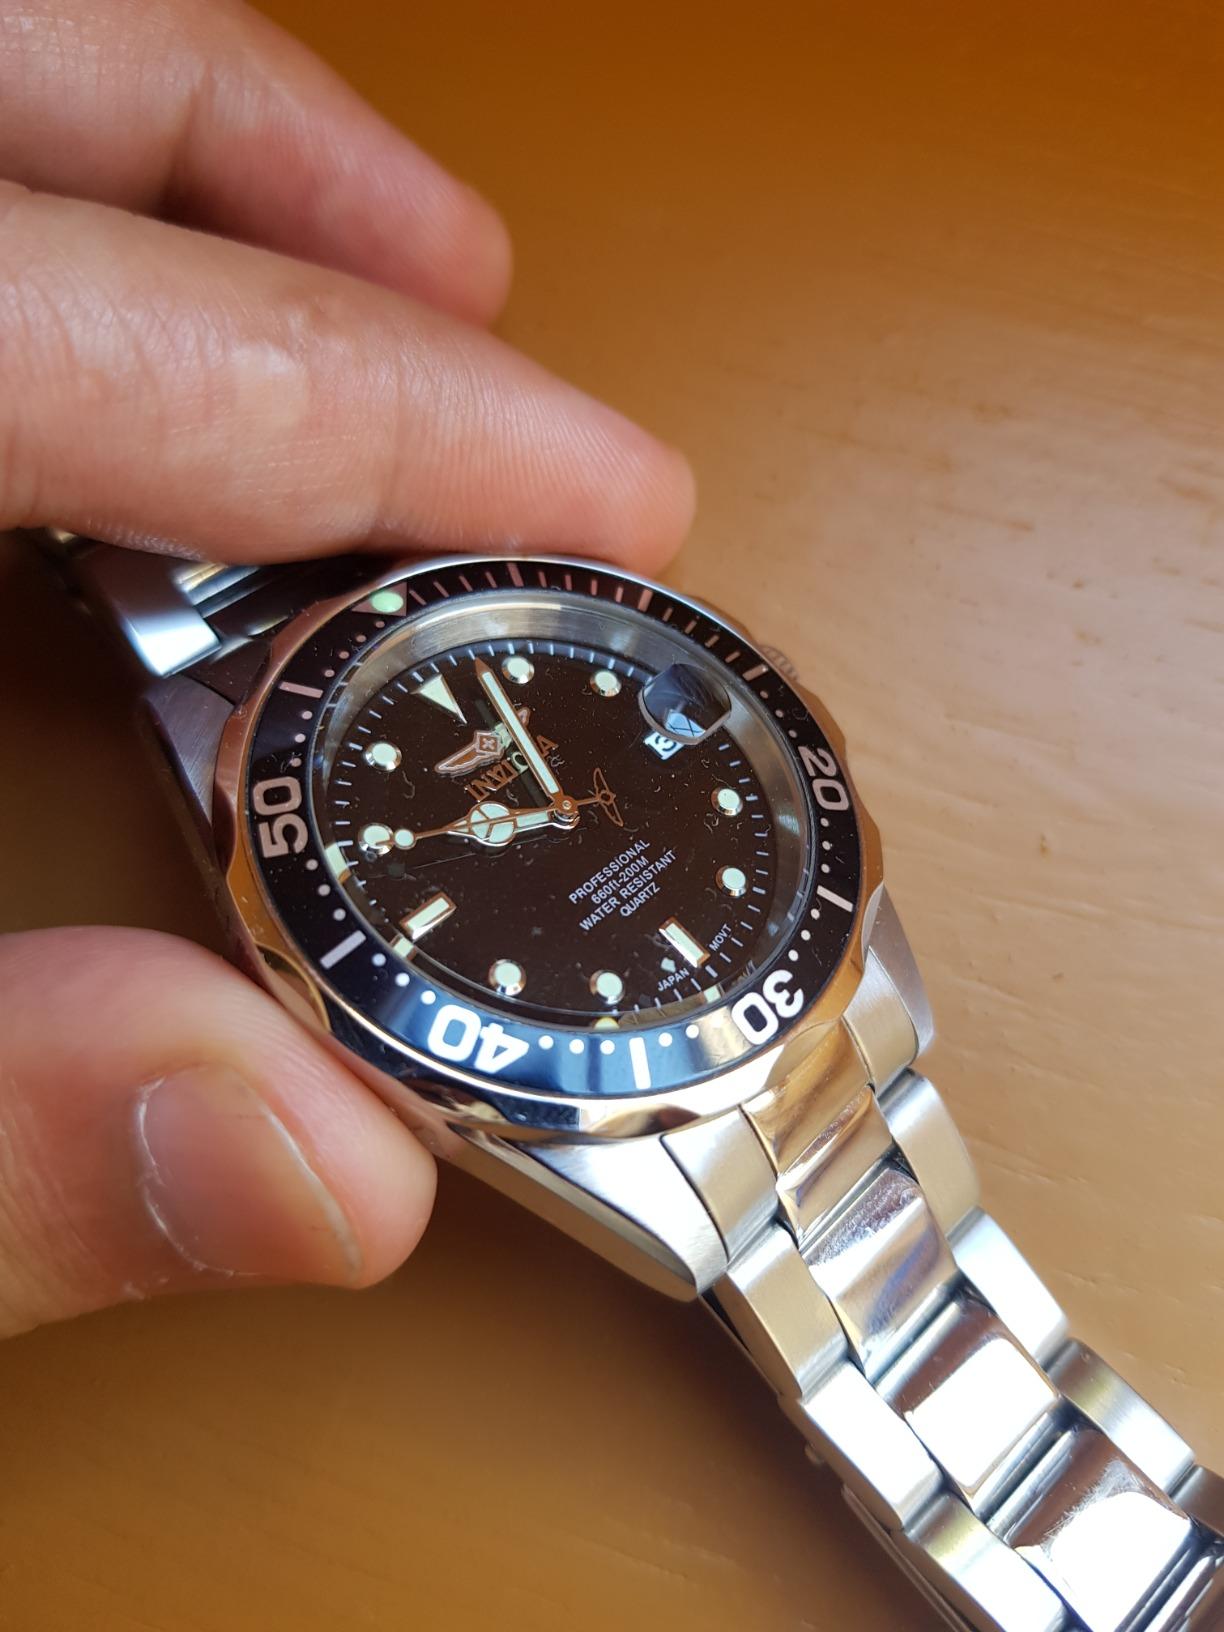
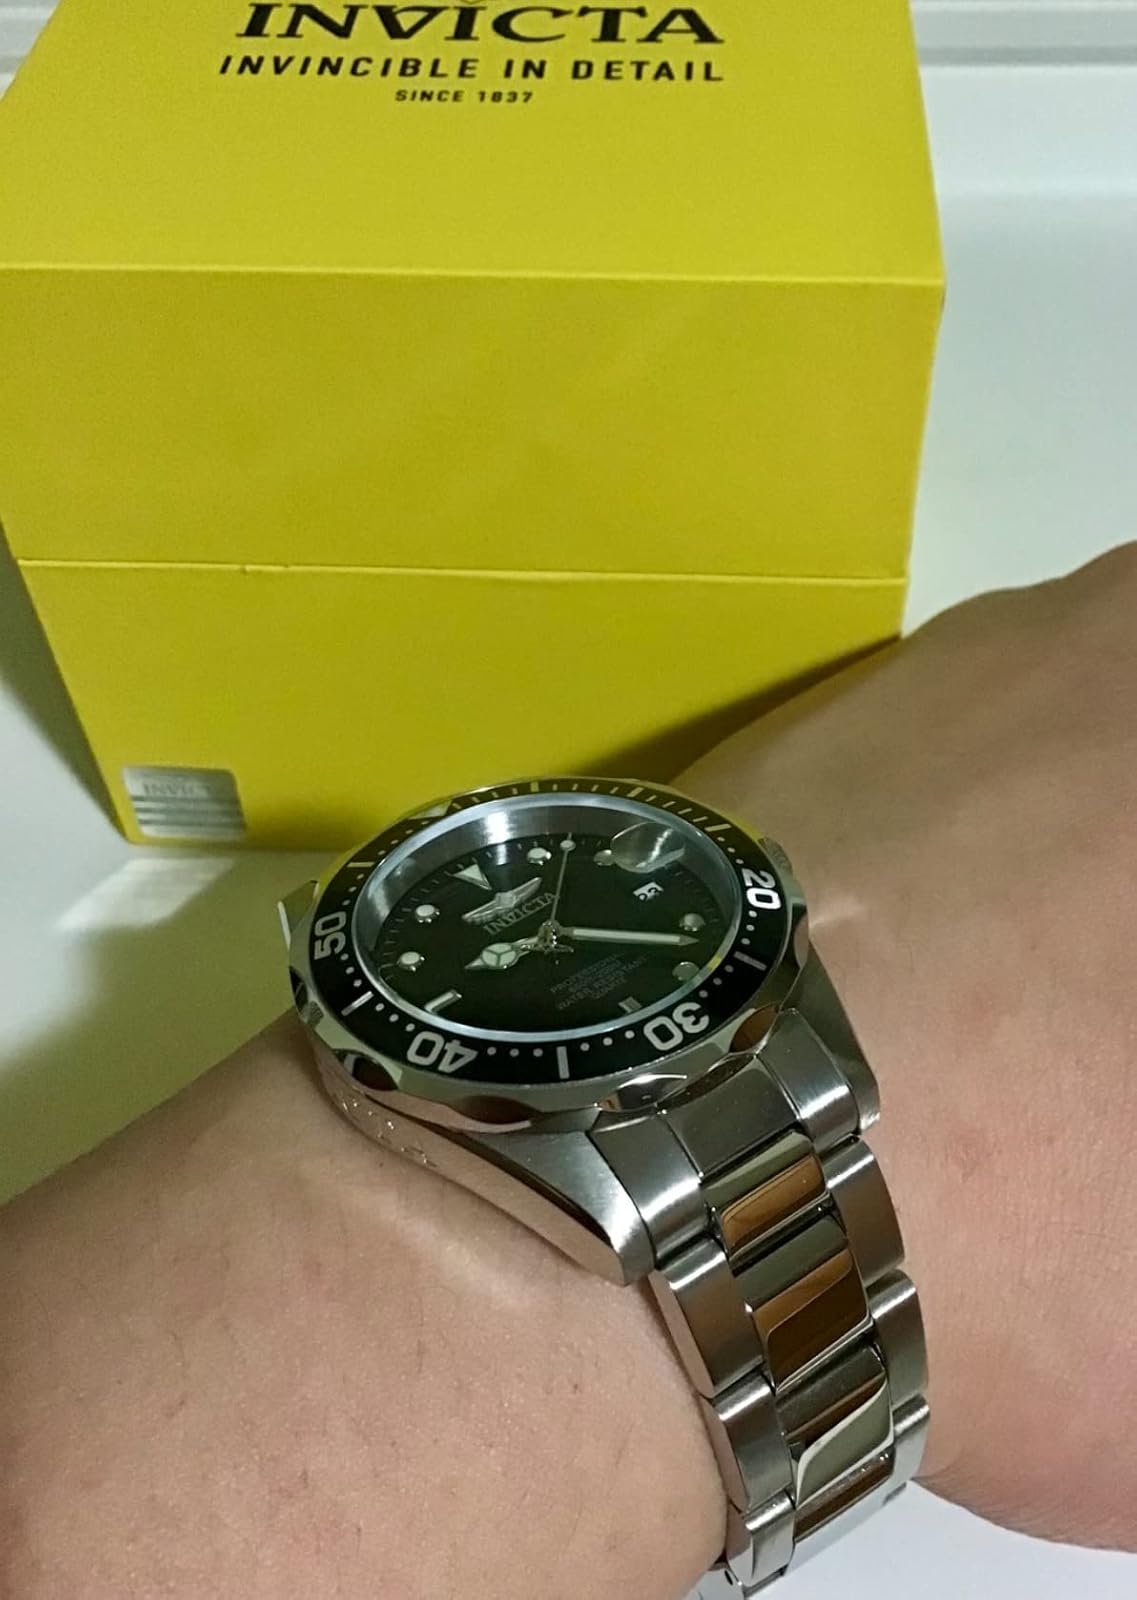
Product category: accessories_watch
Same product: yes